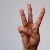
The image shows a hand gesture representing the letter 'W' in Indian Sign Language.